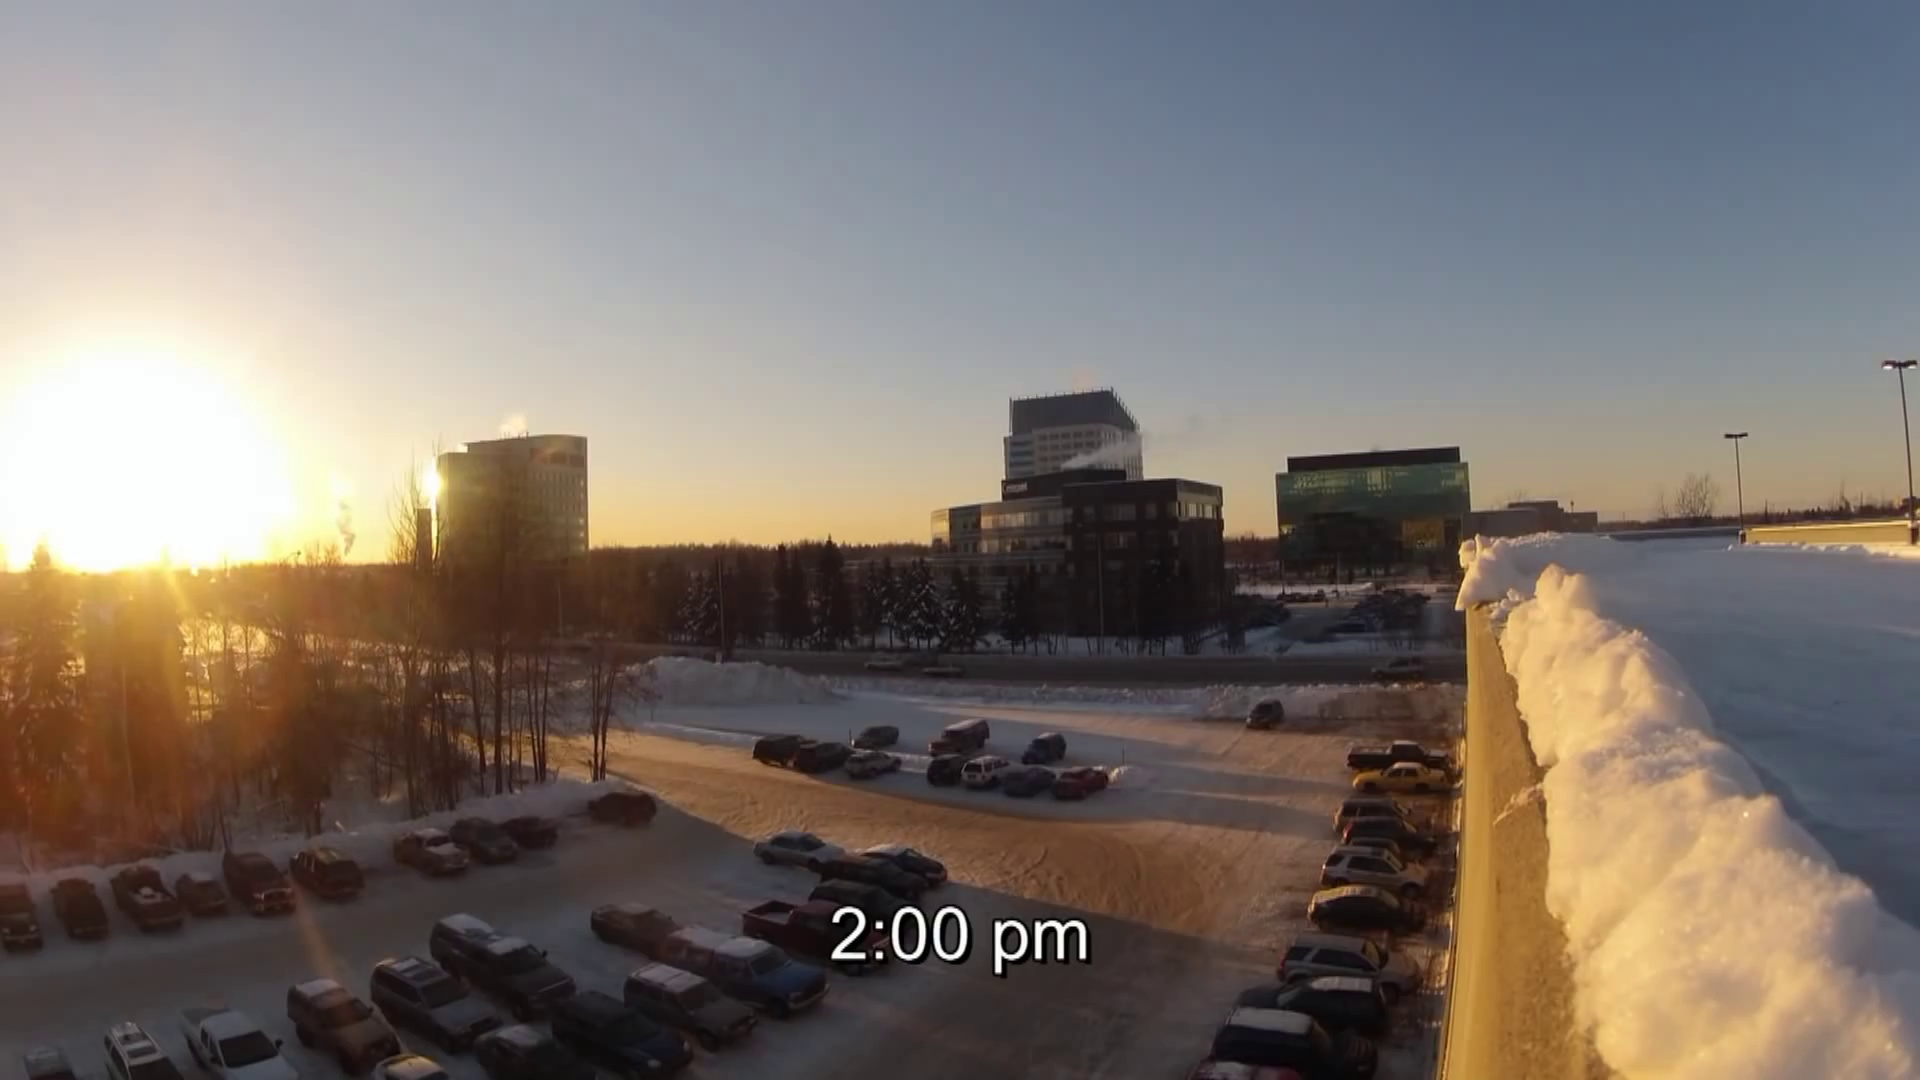
Fire: yes
Smoke: no